Ruby Hurley

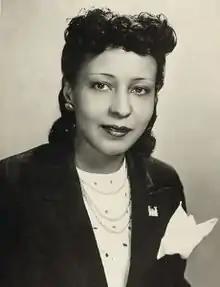

Ruby Hurley (November 7, 1909 – August 9, 1980) was an American civil rights activist. She was a leader in the Civil Rights Movement and administrator for the NAACP, and was known as the "queen of civil rights".